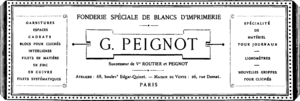
Publicité parue dans 'L'imprimerie' en 1883 pour la Fonderie G. Peignot
La Fonderie G. Peignot & Fils est une fonderie française de caractères typographiques, créée en 1898, et disparue entre 1919 et 1923, après une opération de fusion pour devenir la fonderie Deberny & Peignot. Dirigée par Georges Peignot, la fonderie G. Peignot & Fils est l'un des fleurons passés de la typographie française, une « maison d'élite », selon Louis Barthou.